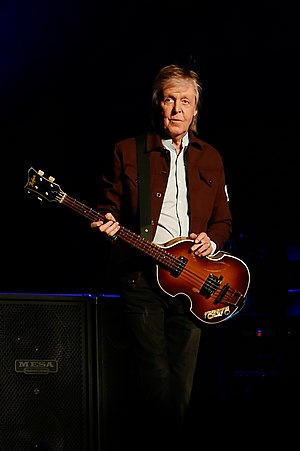
Paul McCartney
McCartney under en koncert i 2018
Sir James Paul McCartney MBE, kendt som Paul McCartney, er en engelsk komponist, sanger og sangskriver, der i 1960'erne blev verdenskendt som medlem af gruppen The Beatles hvor han var den venstrehåndede bassist og frontfigur sammen med John Lennon. Hans karriere har bragt ham fra at være oprørsk rockmusiker på små scener i Liverpool til toppen af alverdens hitlister og de største scener. Udover at figurere som komponist og sanger spiller han bas, guitar, klaver, trommer, ukulele, mandolin samt mange af andre instrumenter på sine indspilninger. Ligesom McCartney er hans datter, Stella McCartney også kendt.